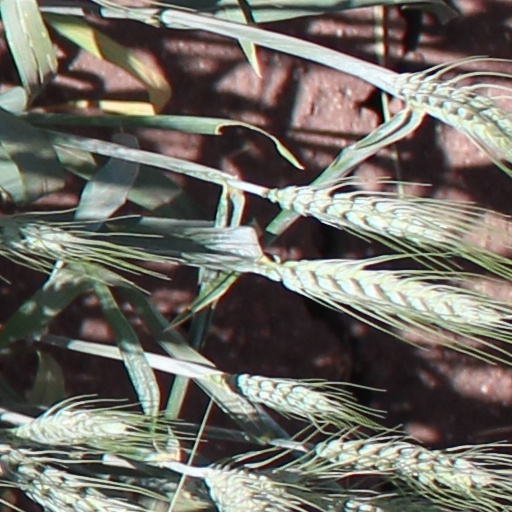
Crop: wheat